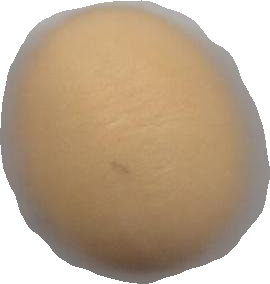
Variety: Dega